North Carolina

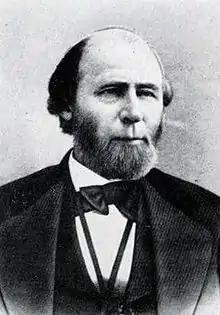
William Woods Holden, a Unionist who served as the 38th and 40th Governor of North Carolina, and during the Reconstruction era

Confederate troops from all parts of North Carolina served in virtually all the major battles of the Army of Northern Virginia, the Confederacy's most famous army. The largest battle fought in North Carolina was at Bentonville, which was a futile attempt by Confederate General Joseph Johnston to slow Union General William Tecumseh Sherman's advance through the Carolinas in the spring of 1865. In April 1865, after losing the Battle of Morrisville, Johnston surrendered to Sherman at Bennett Place, in what is today Durham. North Carolina's port city of Wilmington, was the last Confederate port to fall to the Union, in February 1865, after the Union won the nearby Second Battle of Fort Fisher, its major defense downriver.